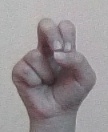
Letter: gaaf